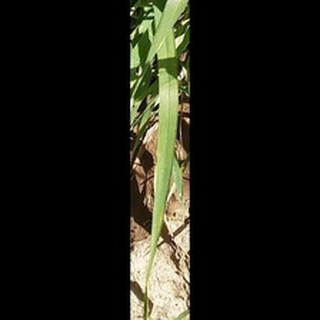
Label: healthy_wheat